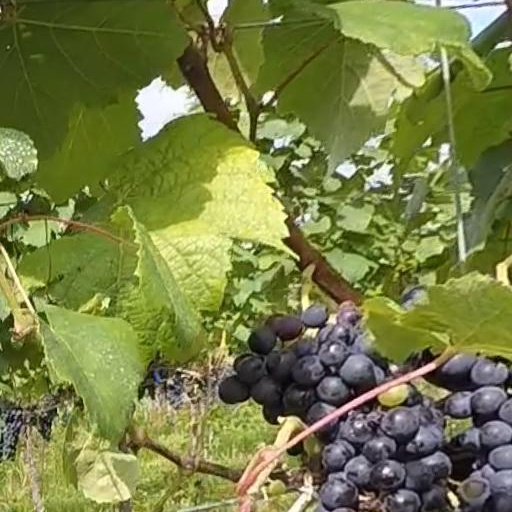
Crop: grape